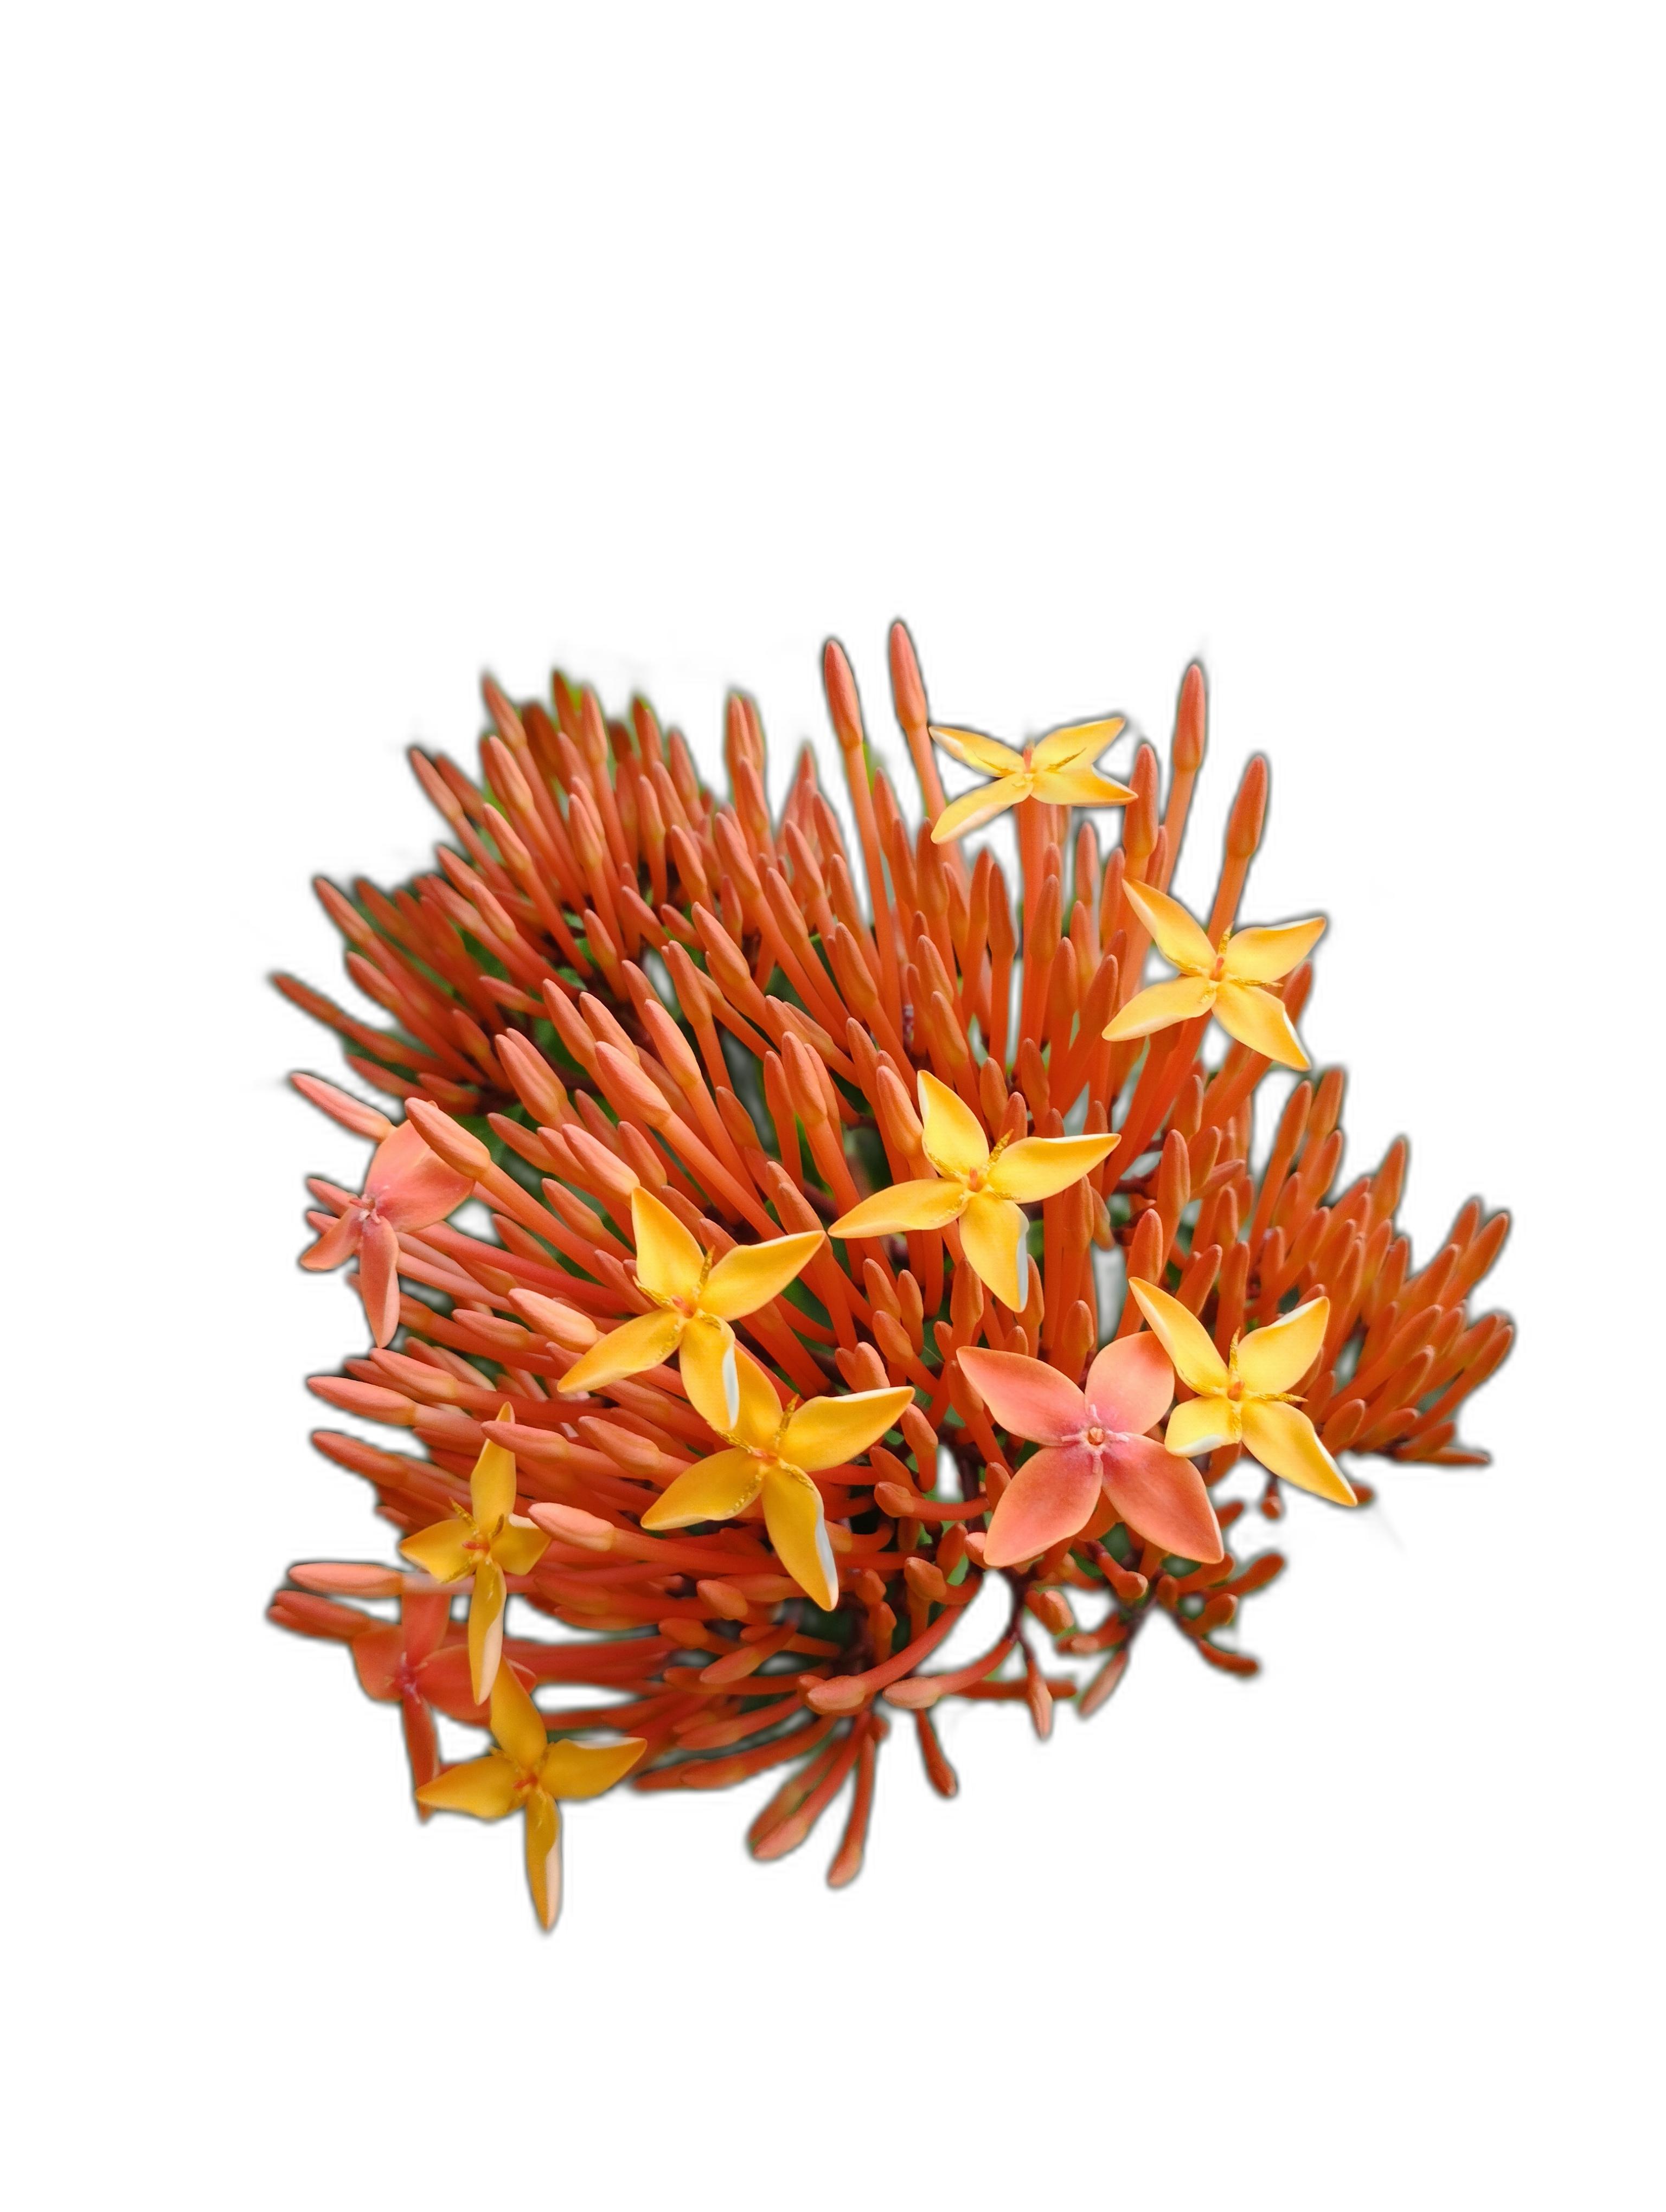
Label: Jungle geranium